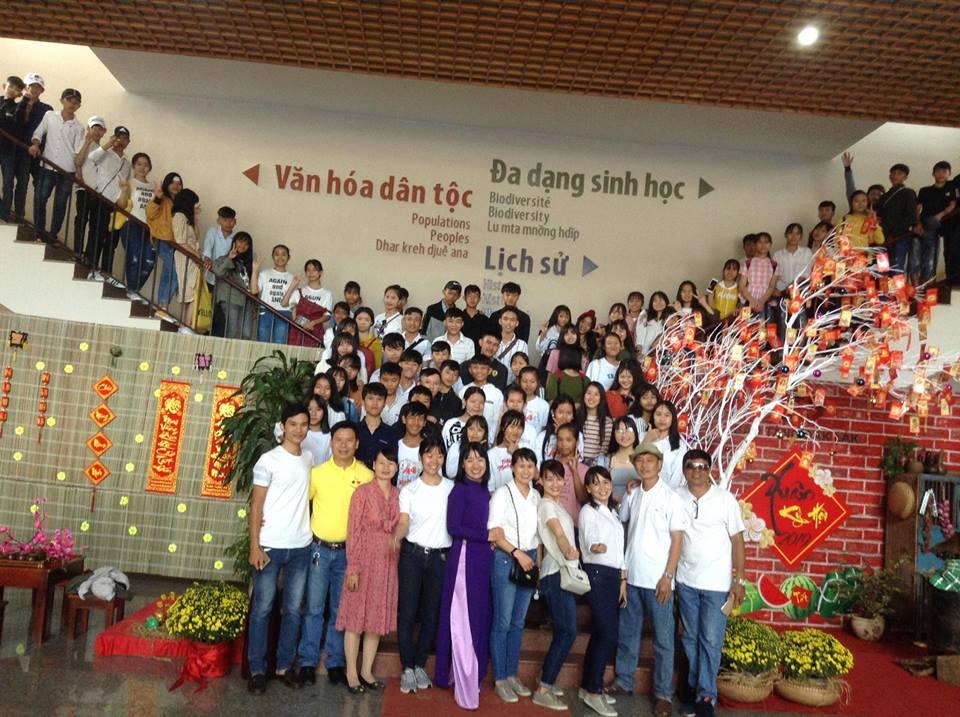
khu vực bên phải cầu thang của viện bảo tàng được trải thảm màu đỏ